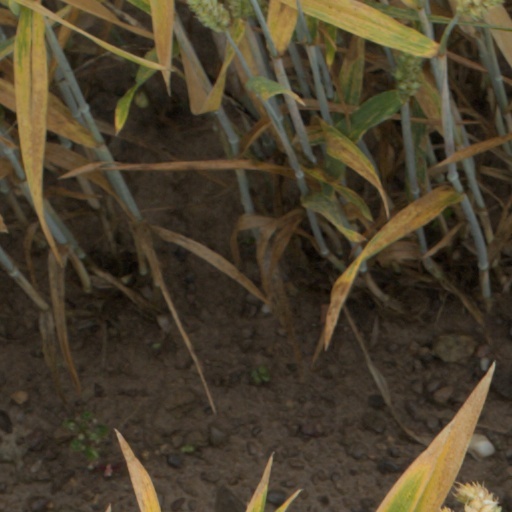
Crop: wheat